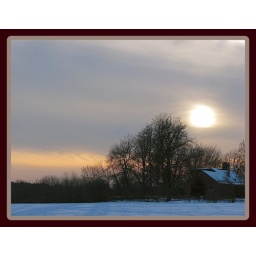
Day 27 of 365             4:15 pm - walking my dog in a snow covered field.